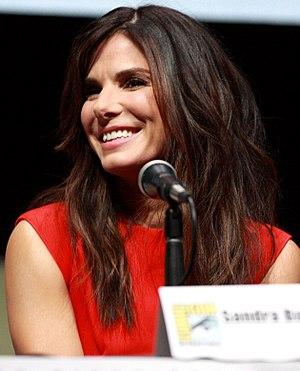
Gravity, ou Gravité en français est un film d'aventure spatiale américano-britannique écrit, produit, réalisé et monté par Alfonso Cuarón, sorti en 2013.
Sandra Bullock est une actrice américaine, scénariste, réalisateur et producteur de films, qui a fait ses débuts au cinéma avec un rôle mineur dans le thriller Hangmen de J. Chrétien Ingvordsen en 1987. Elle fait ses débuts à la télévision dans le film de télévision Super Jaimie et a joué le rôle principal dans la sitcom de courte durée Working Girl avant de faire sa percée en vedette dans le film d'action Speed de Jan de Bont. En 1995, Bullock a fondé sa propre société de production, Fortis Films, et a joué dans la comédie romantique L'Amour à tout prix. Sa performance dans le film lui a valu sa première nomination pour le Golden Globe Award de la Meilleure Actrice – film de Comédie ou Comédie musicale. En 1996, Bullock a joué dans l'adaptation cinématographique du roman de John Grisham Le Droit de tuer ?. En 1998, Bullock a joué dans la comédie romantique Les Ensorceleuses, a prêté sa voix à Miriam dans le film d'animation Le Prince d'Égypte de DreamWorks et a également produit produit son premier film en tant que productrice exécutive le drame romantique Ainsi va la vie.